Newclose County Cricket Ground

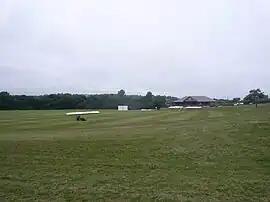
Summer 2008

Newclose County Cricket Ground is the county cricket ground for the Isle of Wight, located between Newport and Blackwater on the eastern bank of the River Medina.